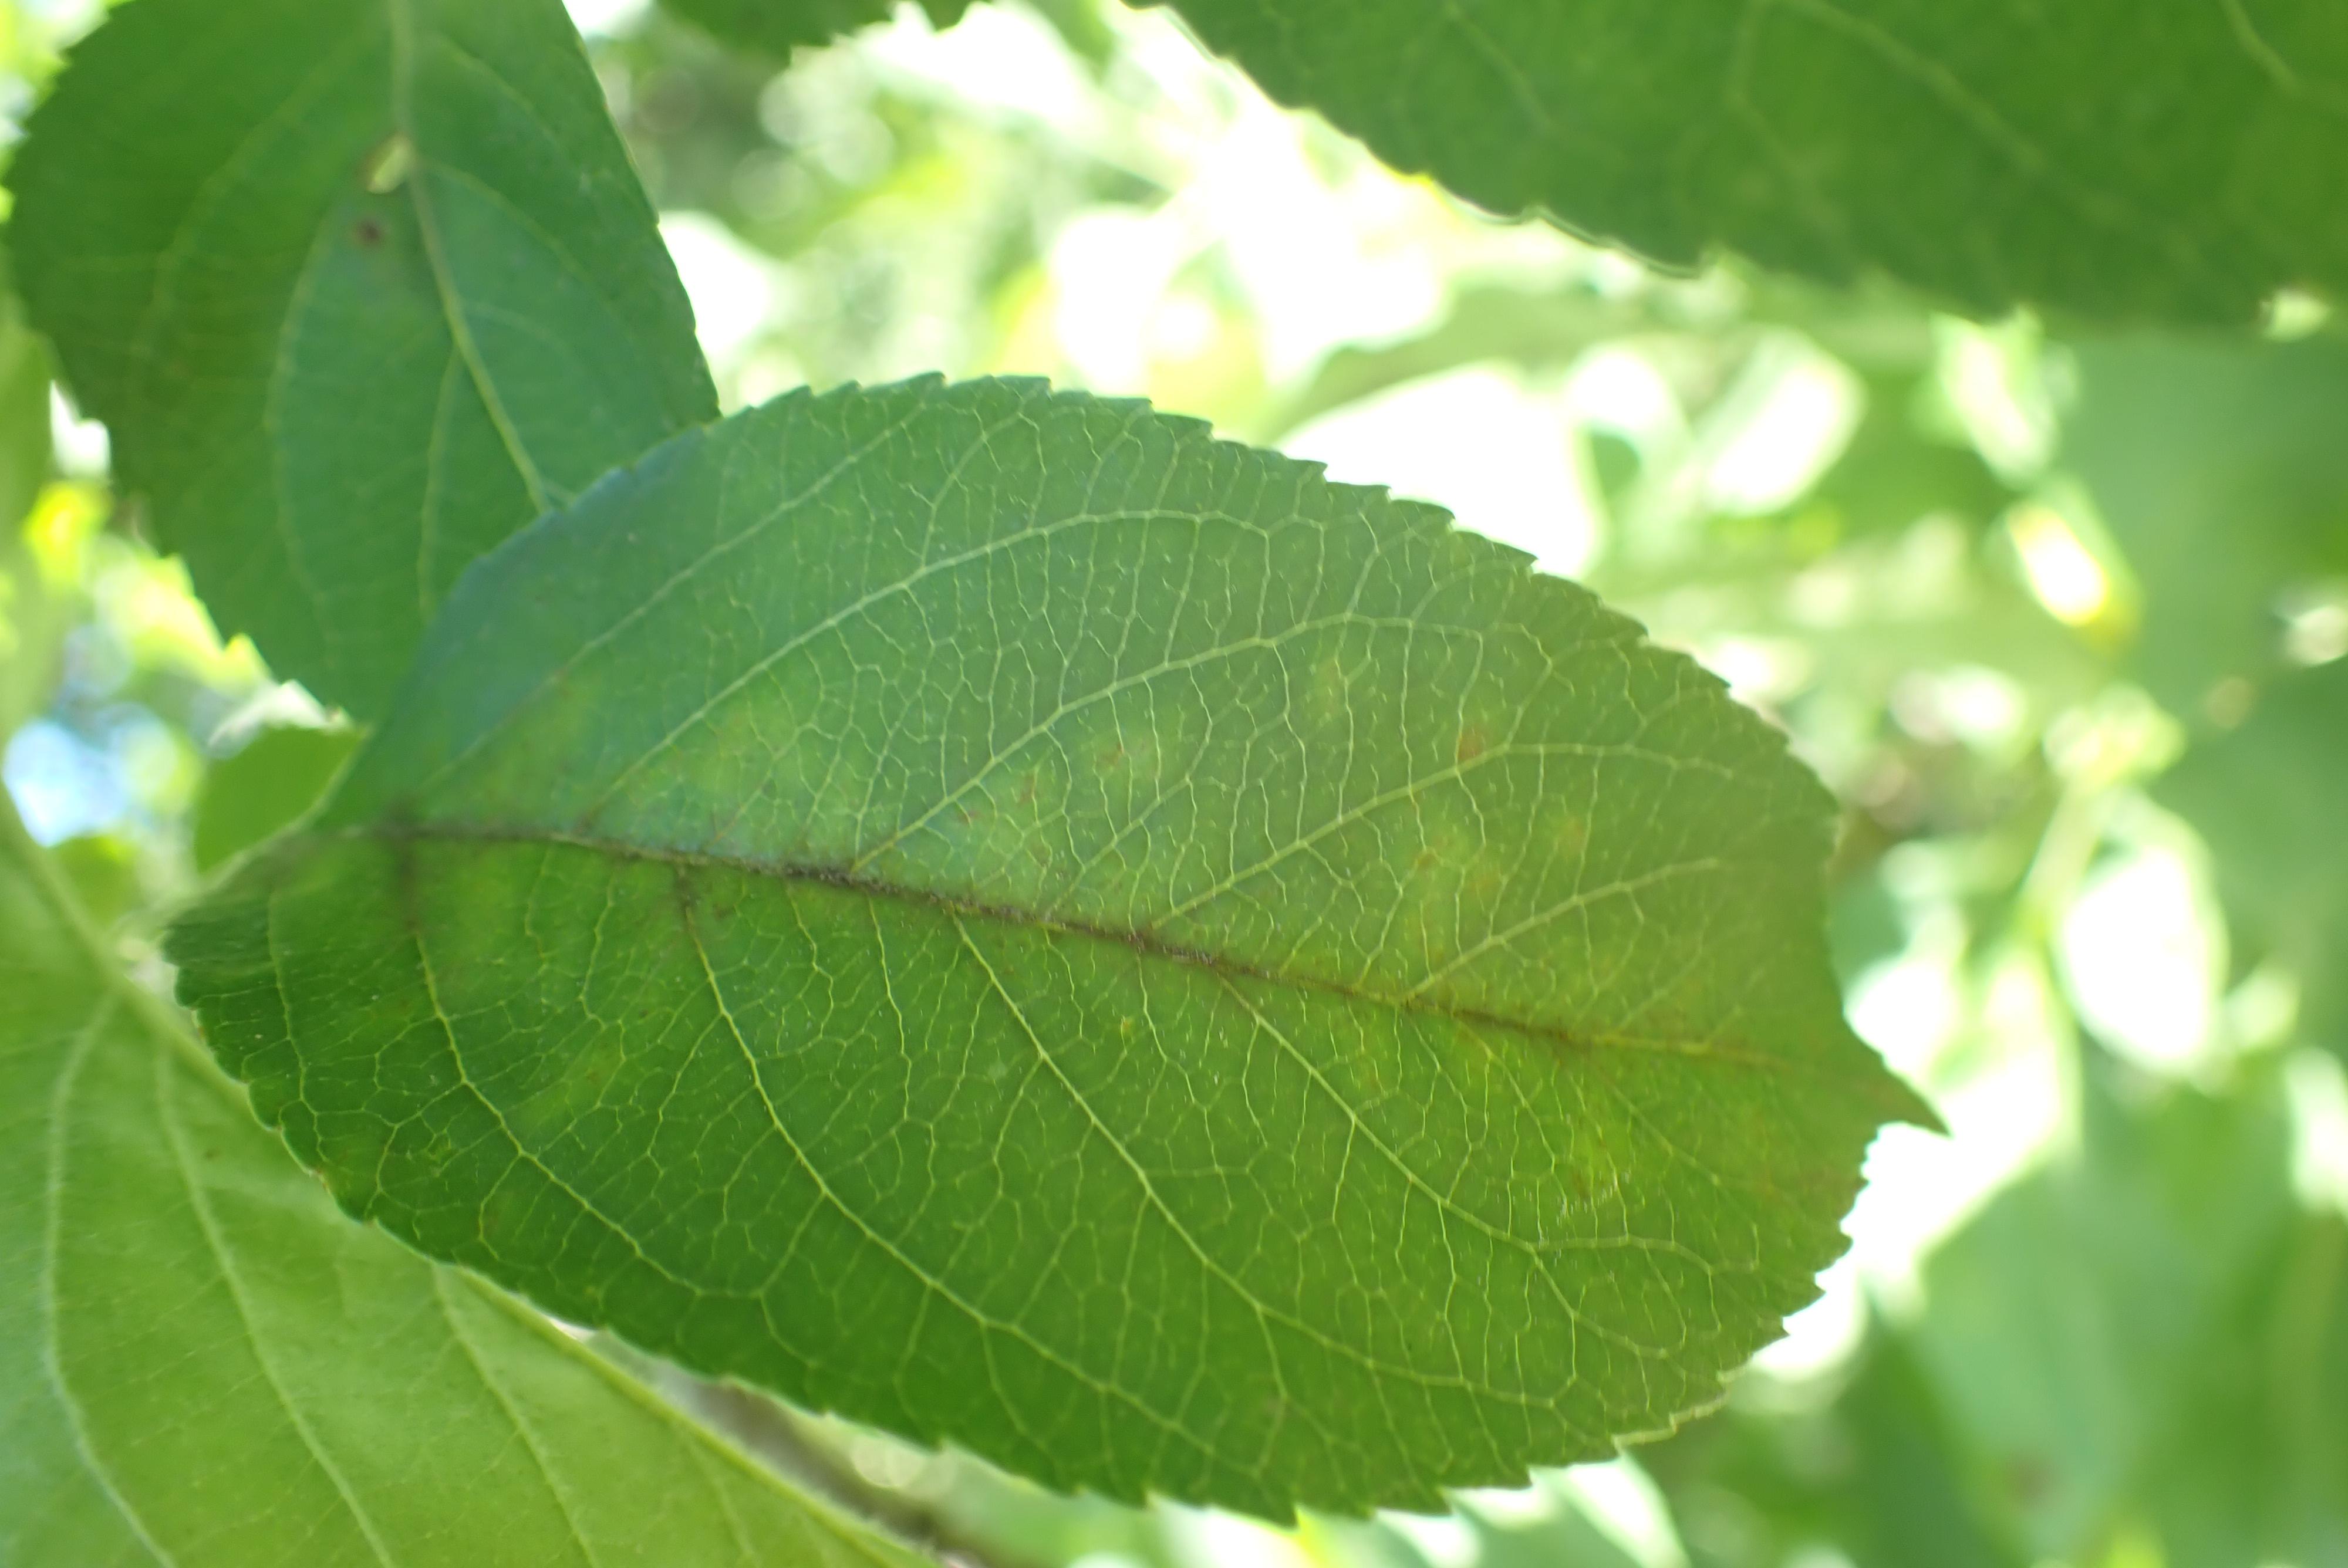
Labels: scab